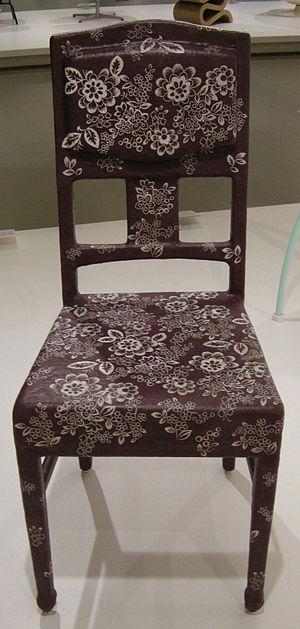
Jurgen Bey né en 1965 à Soest est un designer de produits néerlandais.